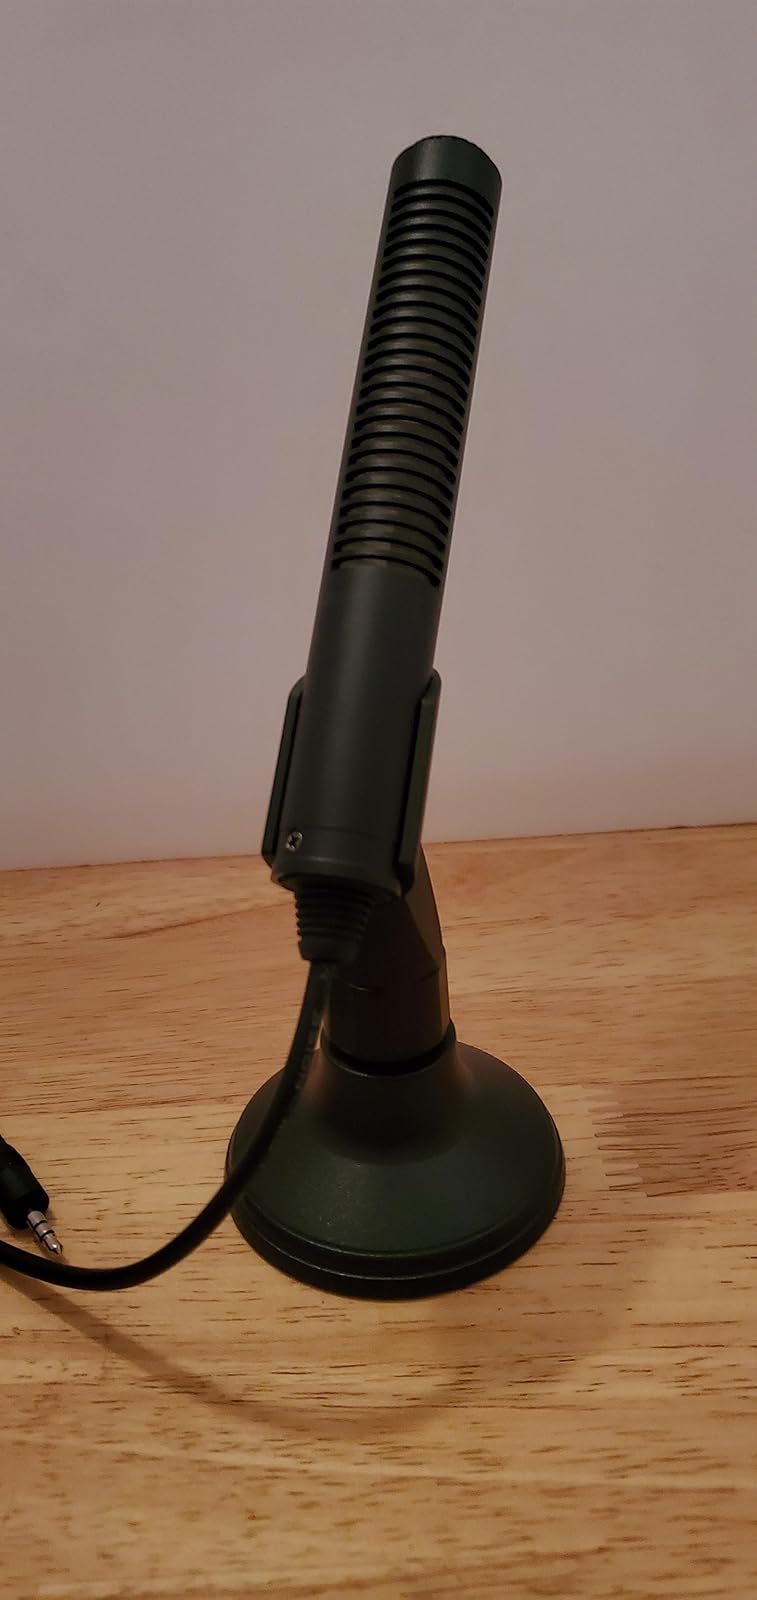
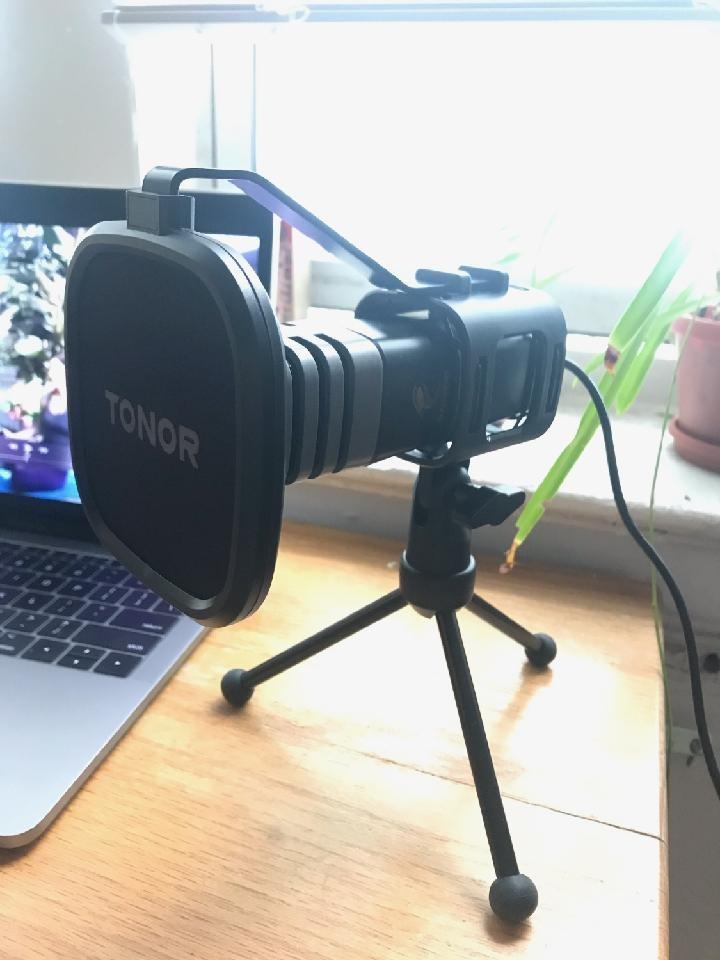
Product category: microphone
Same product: no